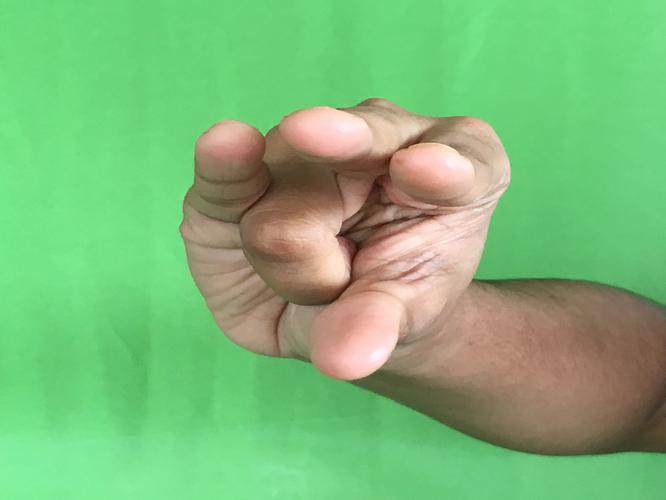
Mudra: Kangulam
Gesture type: single_hand